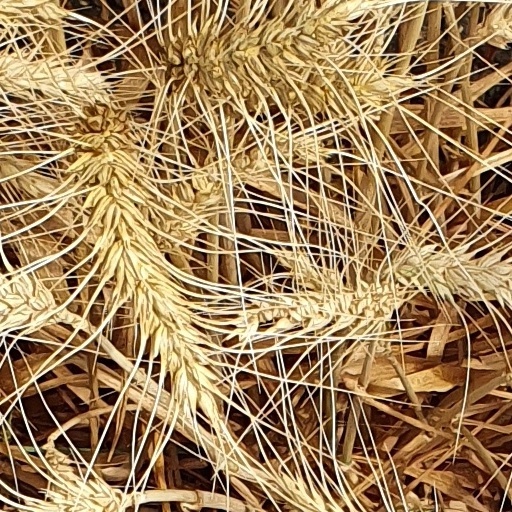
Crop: wheat